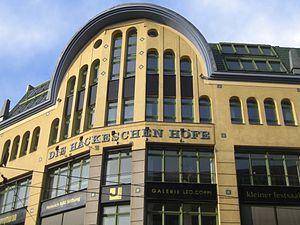
Les Hackesche Höfe de Berlin sont un grand ensemble de cours du Spandauer Vorstadt.